Black Parade (song)

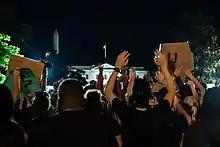
"Black Parade" was inspired by the George Floyd protests and other 2020 protests against systemic racism.

Prior to the 2020 Black Lives Matter protests, Beyoncé had repeatedly used her platform to raise her voice against racial inequality. A few days after the murder of George Floyd, Beyoncé took to social media to urge fans and followers to sign the petition "Justice for George Floyd". On June 14, 2020, she issued an open letter to Kentucky Attorney General Daniel Cameron, calling out the lack of arrests in the case of Breonna Taylor, an unarmed Black woman who was fatally shot by police while sleeping in her own home in March 2020. Beyoncé urged Cameron to "take swift and decisive action in charging the officers".